Jacob and His Twelve Sons

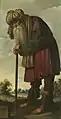
"Jacob" by Zurbarán

Jacob and his twelve sons is a series of thirteen paintings by Spanish artist Francisco de Zurbarán.